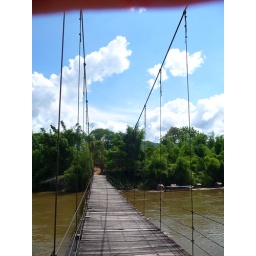
Dodgy rope bridge over the river Kwai